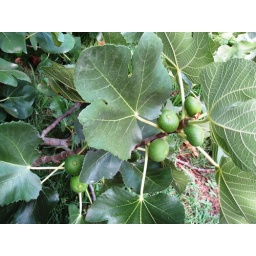
Our fig tree is covered in fruit - all green and unlikely to ripen now autumn is in the air.